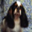
Label: dog